John Peale Bishop

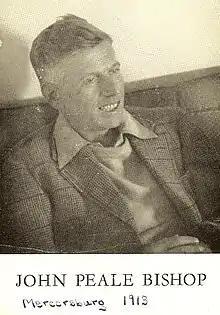
John Peale Bishop

John Peale Bishop (May 21, 1892 – April 4, 1944) was an American poet and man of letters.